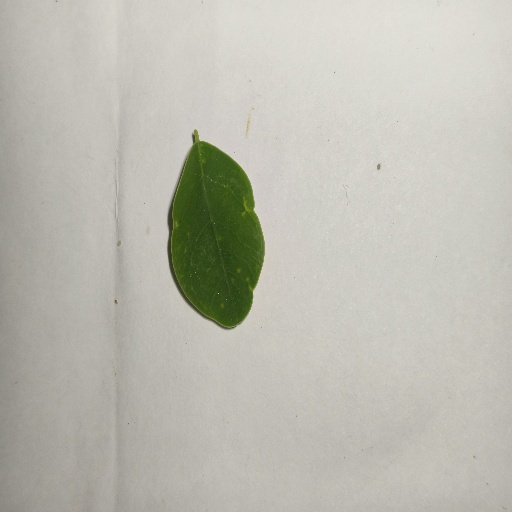
Species: Sojina
Leaf condition: Healthy Leaf